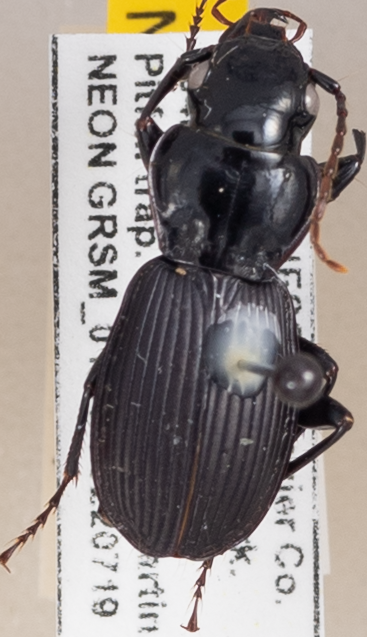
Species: Pterostichus moestus
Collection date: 2022-07-19
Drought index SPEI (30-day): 1.13
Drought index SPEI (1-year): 1.13
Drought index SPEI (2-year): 1.45